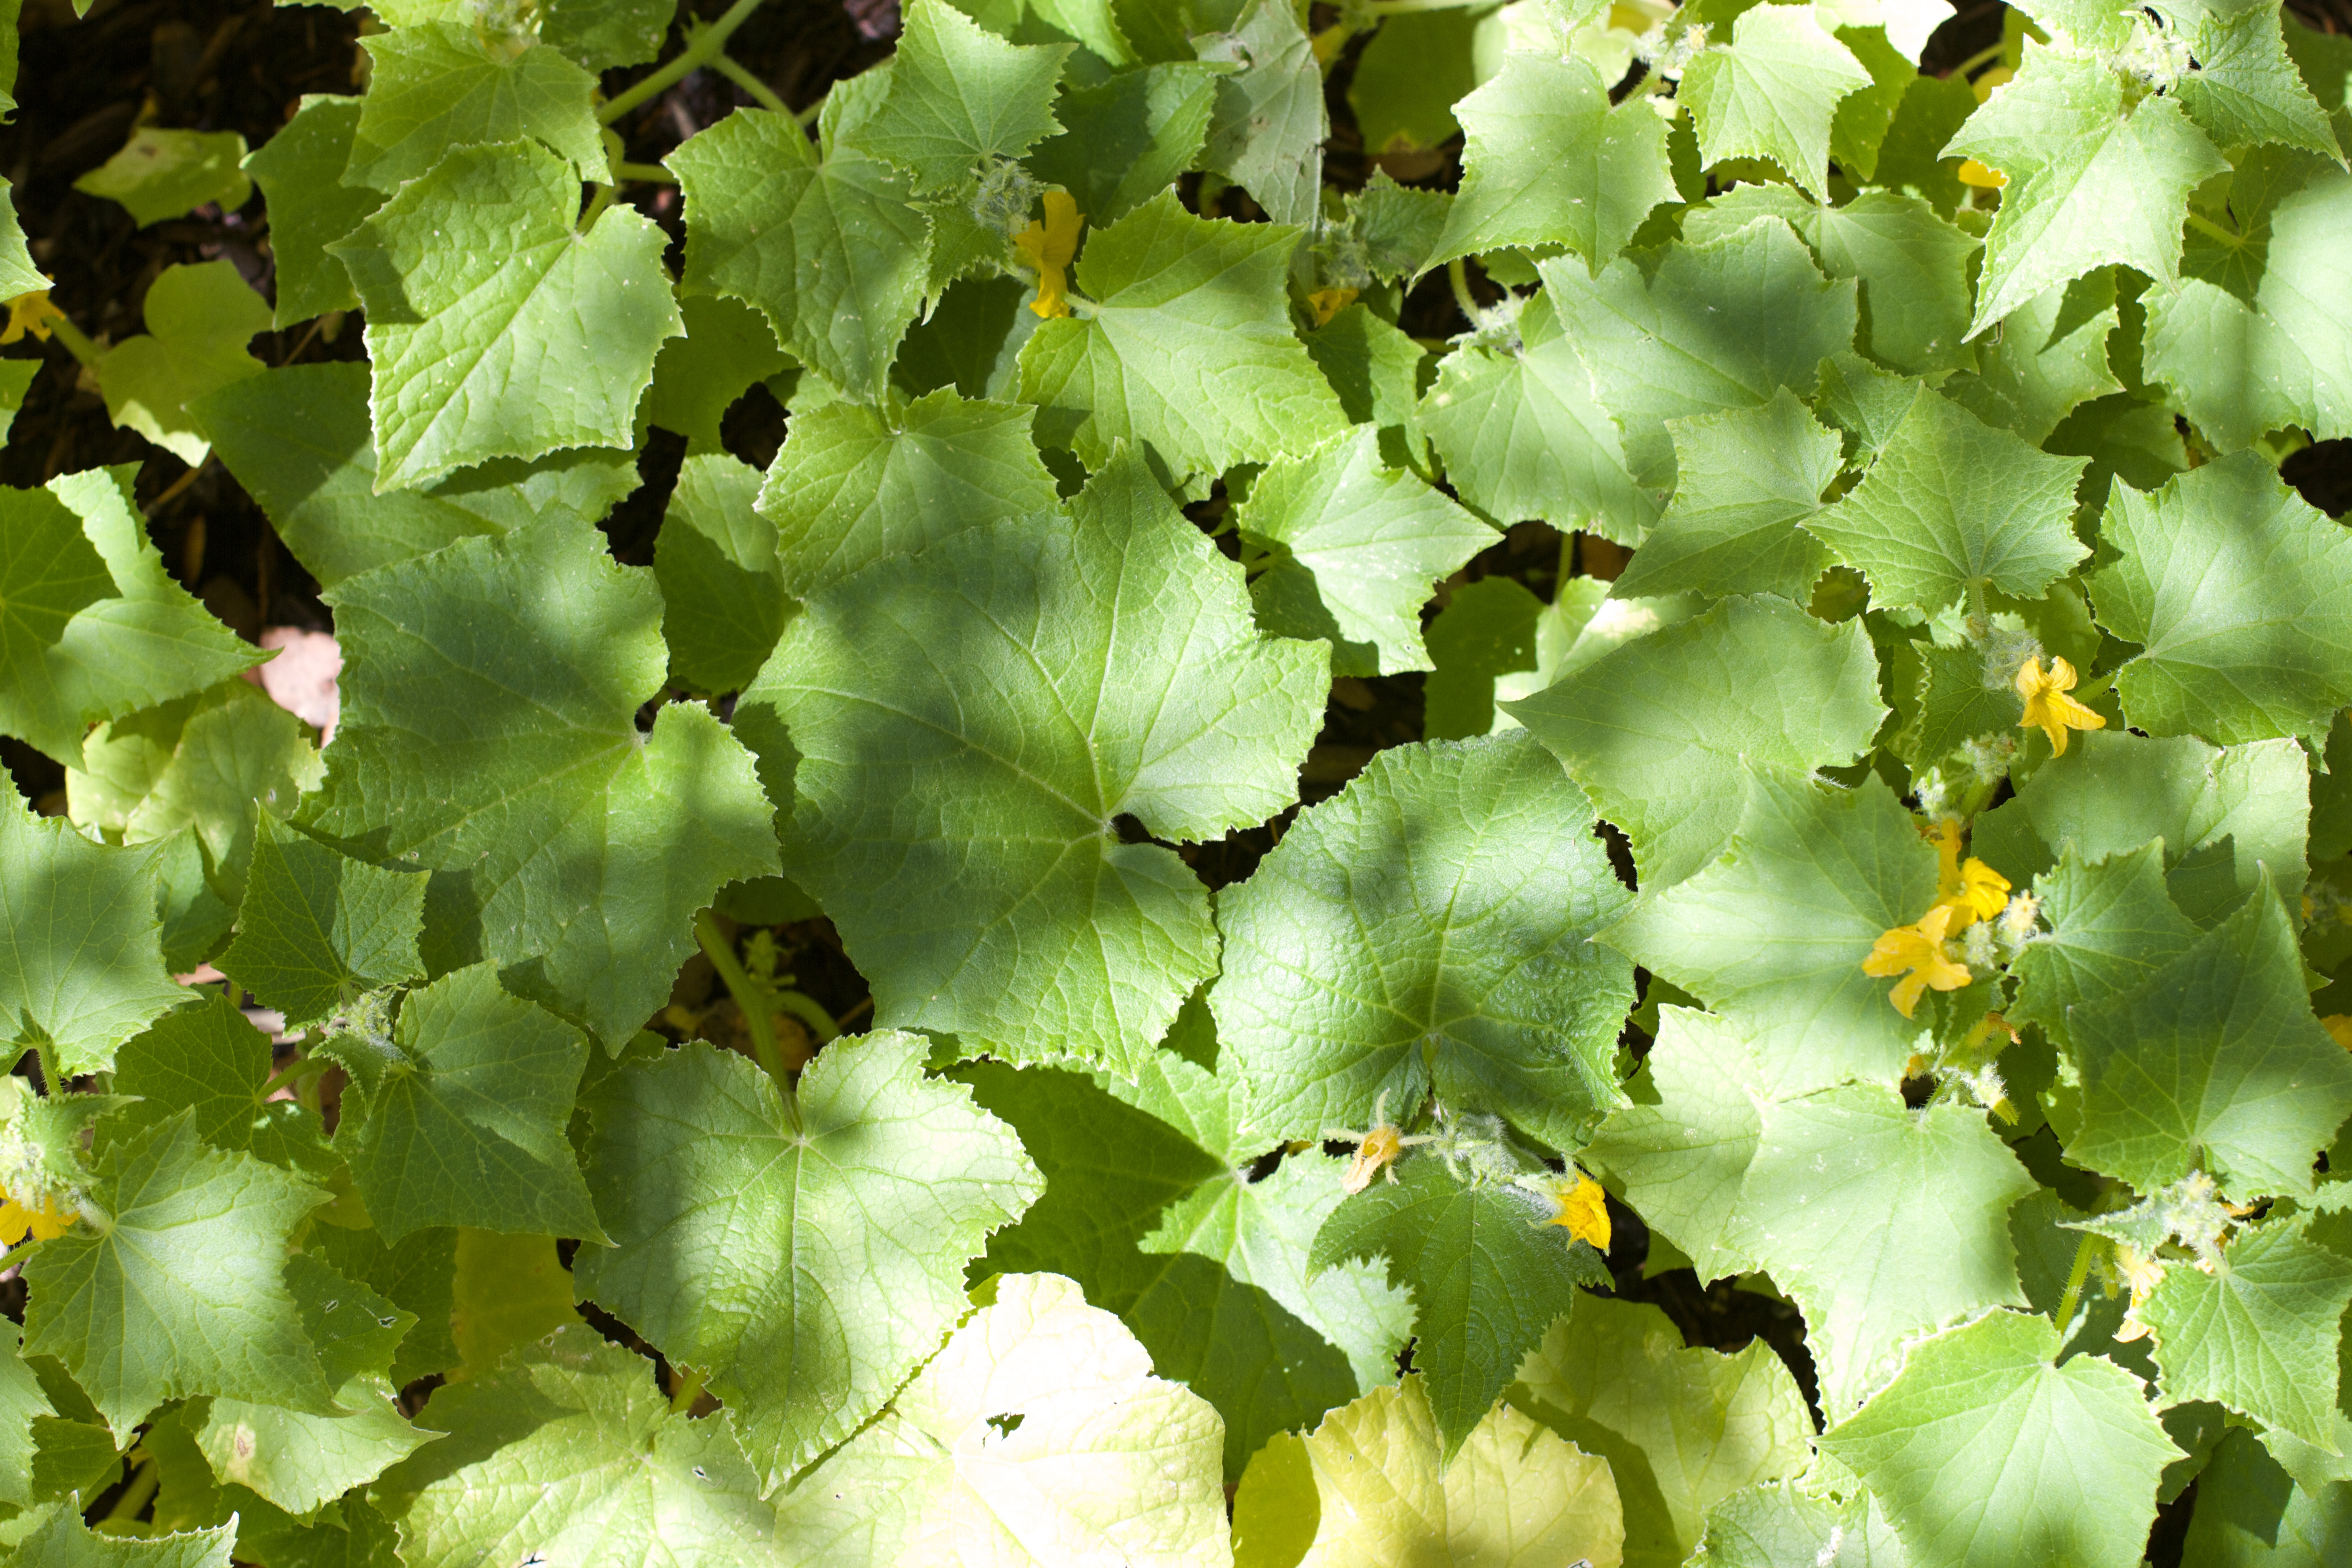
tree, plant, leaf, flower, food, green, produce, flowering plant, maidenhair tree, grape leaves, annual plant, land plant